The Gigolo (2015 film)

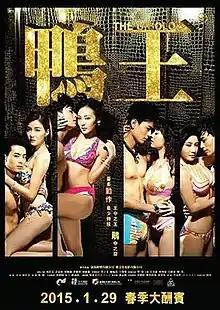
Film poster

The Gigolo is a 2015 Hong Kong erotic drama film directed and written by Au Cheuk-man and starring Dominic Ho, Candy Yuen, Jeana Ho, Hazel Tong and Winnie Leung. A sequel titled "The Gigolo 2" was released on 14 January 2016 with Dominic Ho reprising his role as Fung.